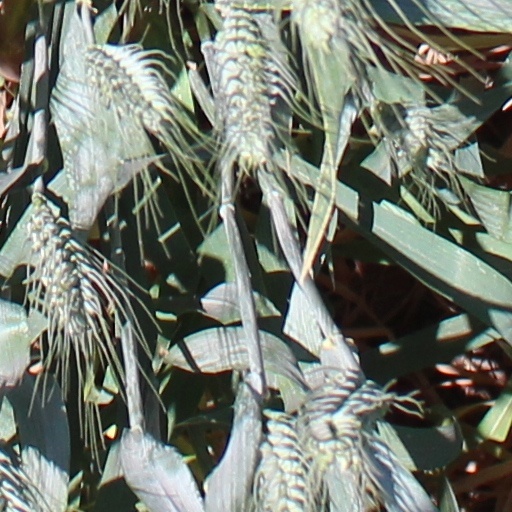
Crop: wheat